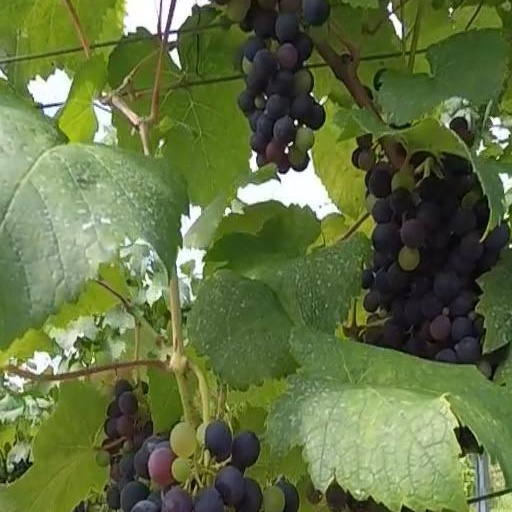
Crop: grape